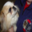
Label: dog